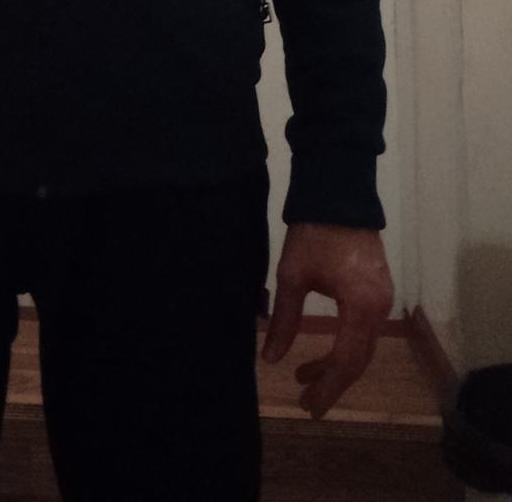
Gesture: no_gesture